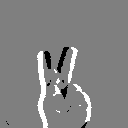
ASL letter: k